Rhys ap Gruffydd

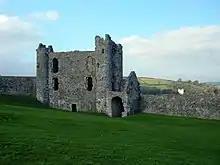
Rhys gained his first recorded military experience at the age of fourteen when he participated in the storming of Llansteffan Castle in 1146.

Anarawd's brother, Cadell ap Gruffydd, took over as head of the family. Gilbert de Clare, Earl of Pembroke, rebuilt Carmarthen Castle in 1145, then began a campaign to reclaim Ceredigion. He built a castle in the commote of Mabudryd, but Cadell, aided by Hywel ab Owain Gwynedd who held Ceredigion for Gwynedd, destroyed it in 1146. Rhys appears in the annals for the first time in 1146, fighting alongside his brothers Cadell and Maredudd in the capture by assault of Llansteffan Castle. This was followed by the capture of Wiston in 1147, Carmarthen in 1150 and Loughor in 1151. In 1151 Cadell was attacked while out hunting by a group of Norman and Flemish knights from Tenby, and left for dead. He survived, but suffered injuries which left him unable to play an active role, and in 1153 he left on a pilgrimage to Rome.